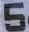
Number: 5